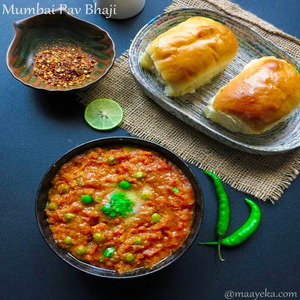
Dish: pavbhaji